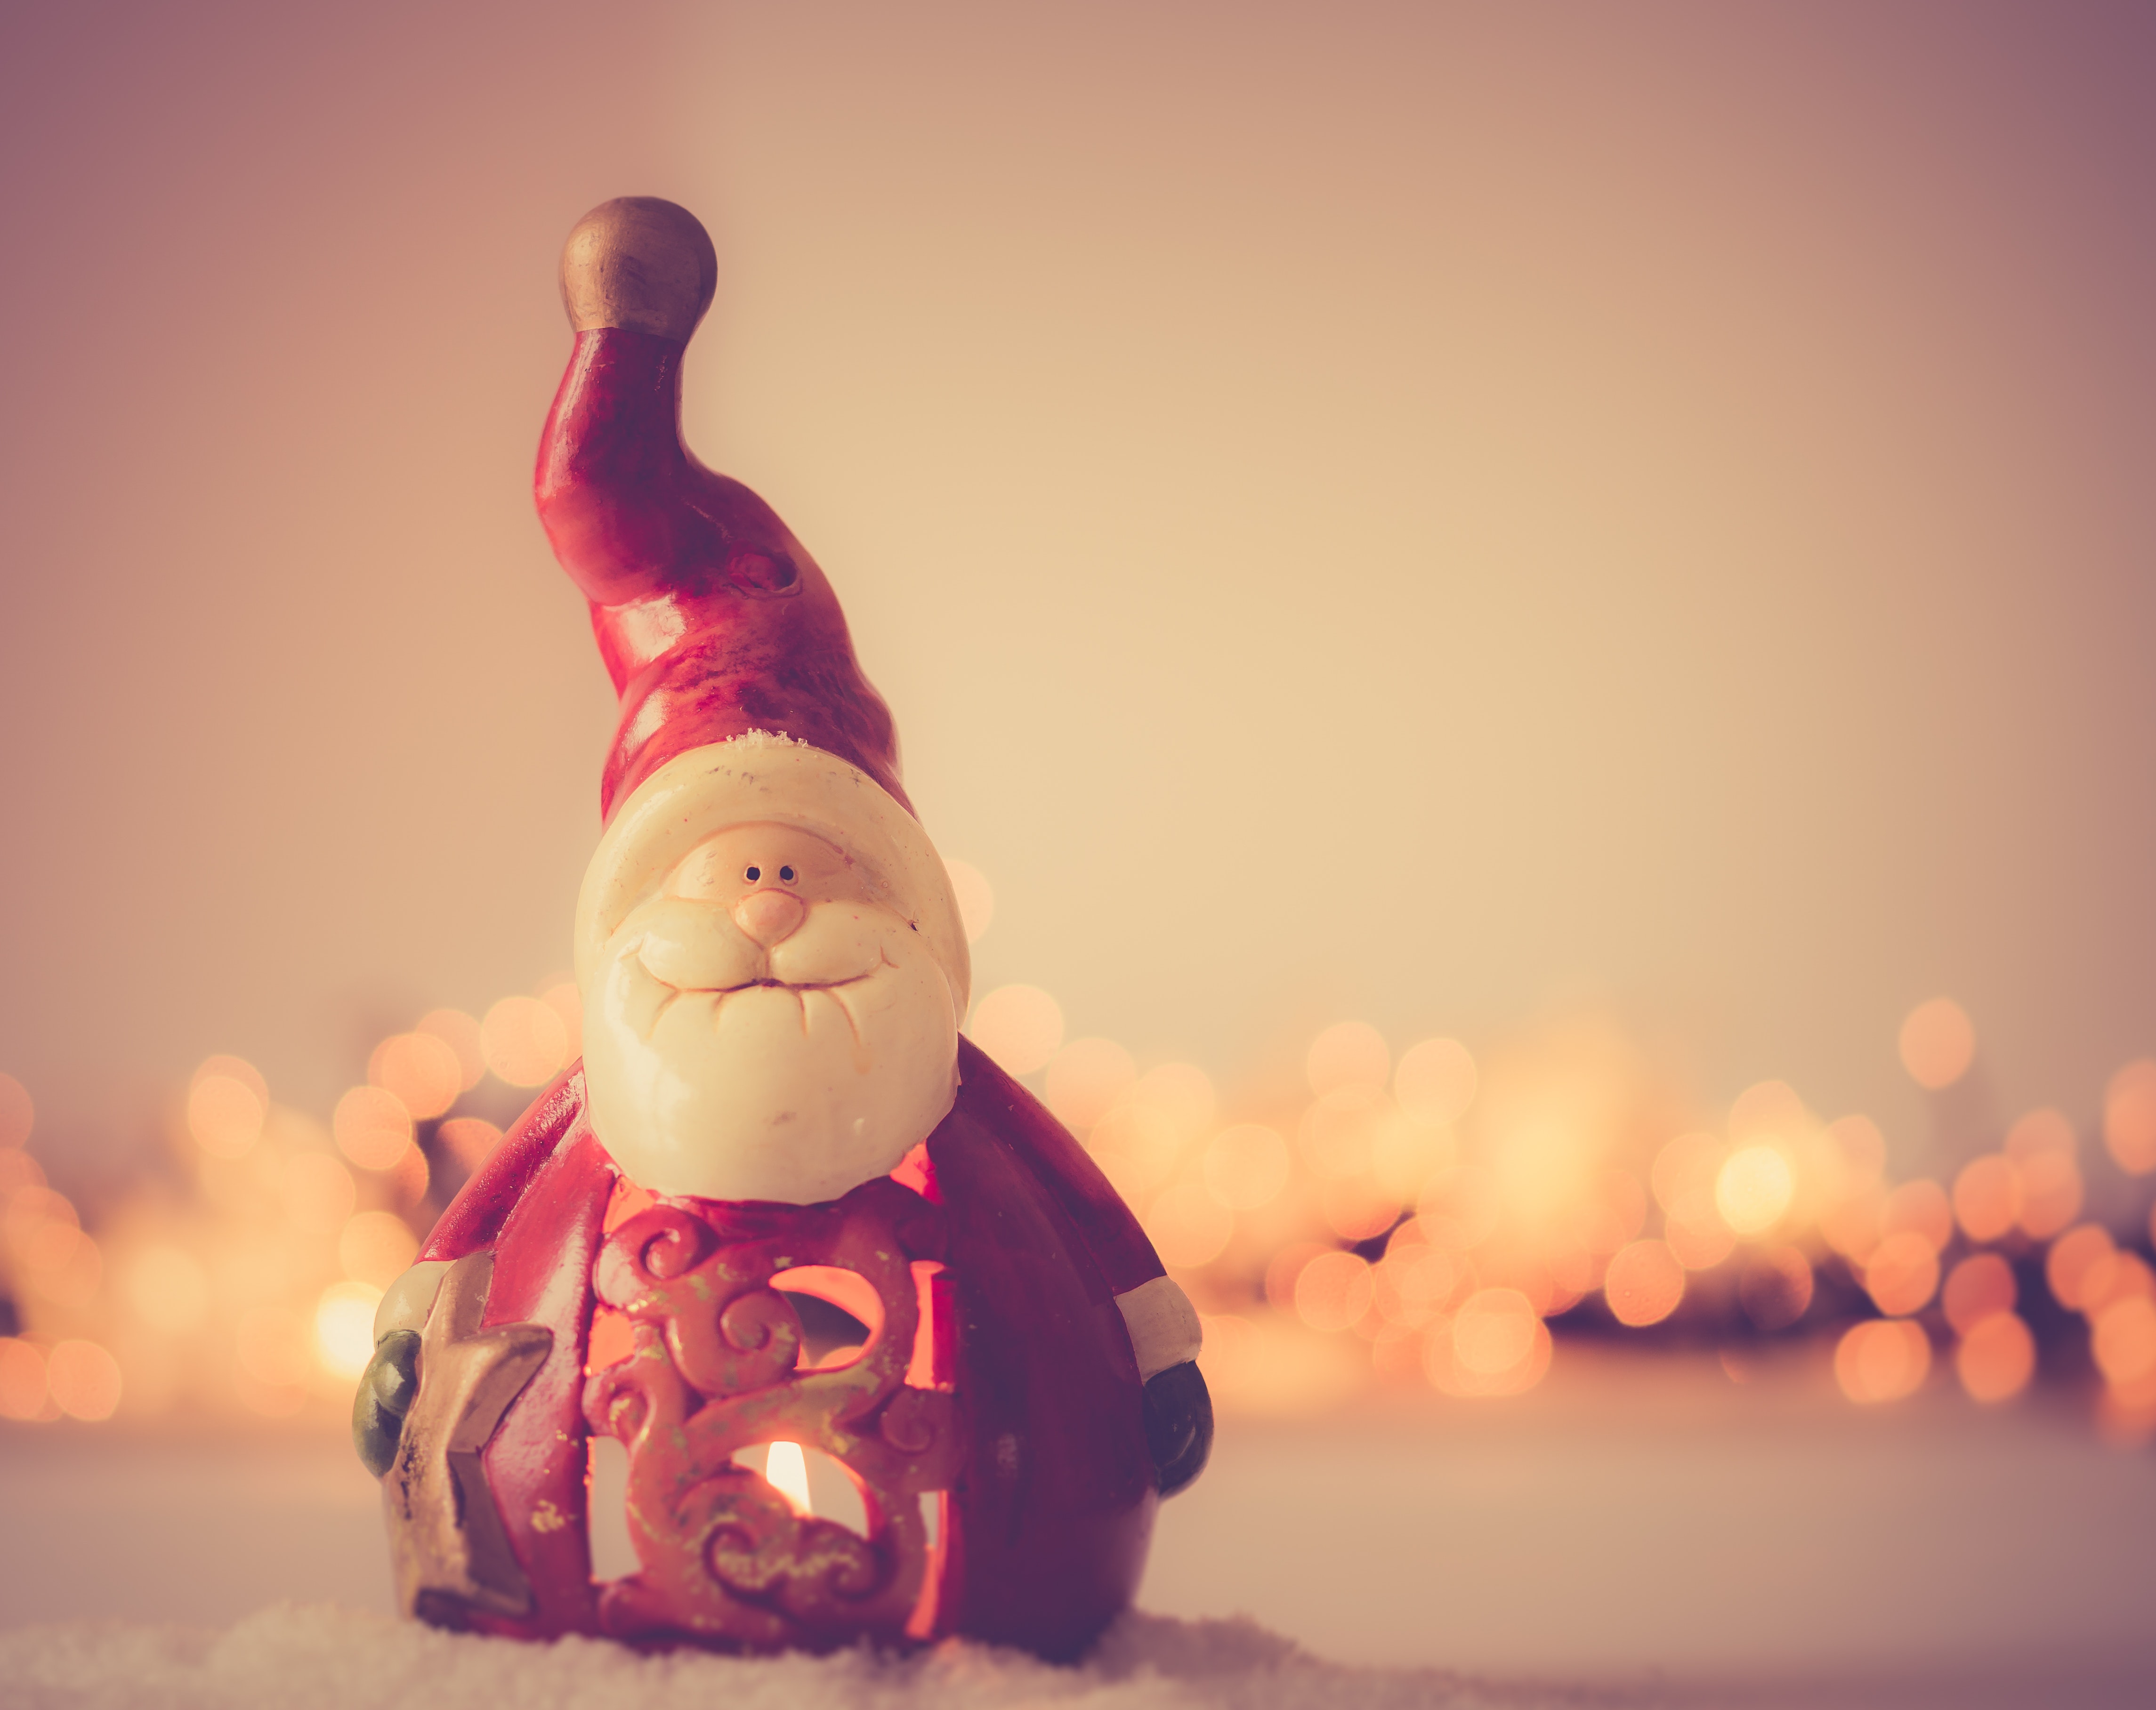
pink, light, garden gnome, lawn ornament, sky, lighting, figurine, statue, snow, fictional character, happy, interior design, macro photography, winter, art